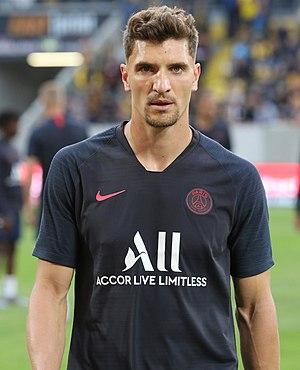
Thomas Meunier, né le 12 septembre 1991 à Sainte-Ode en Belgique, est un footballeur international belge qui évolue actuellement au poste d'arrière droit au Borussia Dortmund.